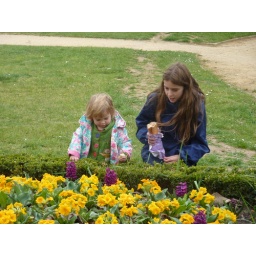
Paris, flowers in front of the Eiffel tower